Margery Allingham

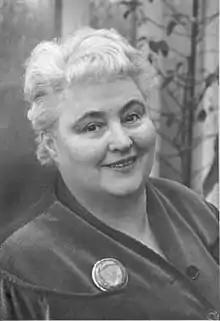

Margery Louise Allingham (20 May 1904 – 30 June 1966) was an English novelist from the "Golden Age of Detective Fiction", and considered one of its four "Queens of Crime", alongside Agatha Christie, Dorothy L. Sayers and Ngaio Marsh.